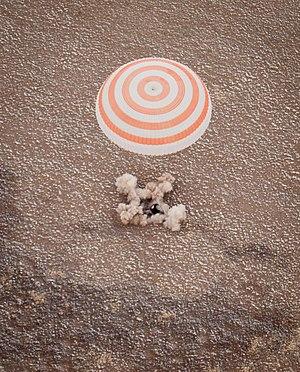
Soyouz TMA-19 est une mission spatiale dont le lancement a eu lieu le 15 juin 2010 depuis le Cosmodrome de Baikonour. Elle transporte trois membres de l'Expédition 24 vers la Station spatiale internationale. Il s'agit du 106ᵉ vol d'un vaisseau Soyouz depuis le premier en 1967.